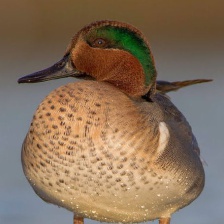
Species: TEAL DUCK
Scientific name: ANAS CRECCA
ImageNet parent category: drake